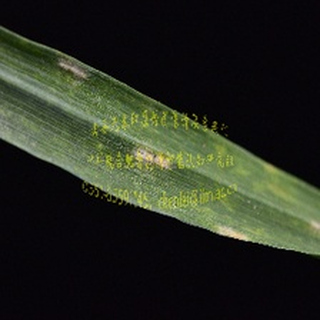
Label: wheat_mildew